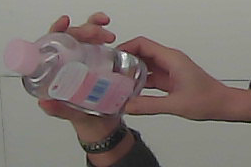
Product: johnson_baby